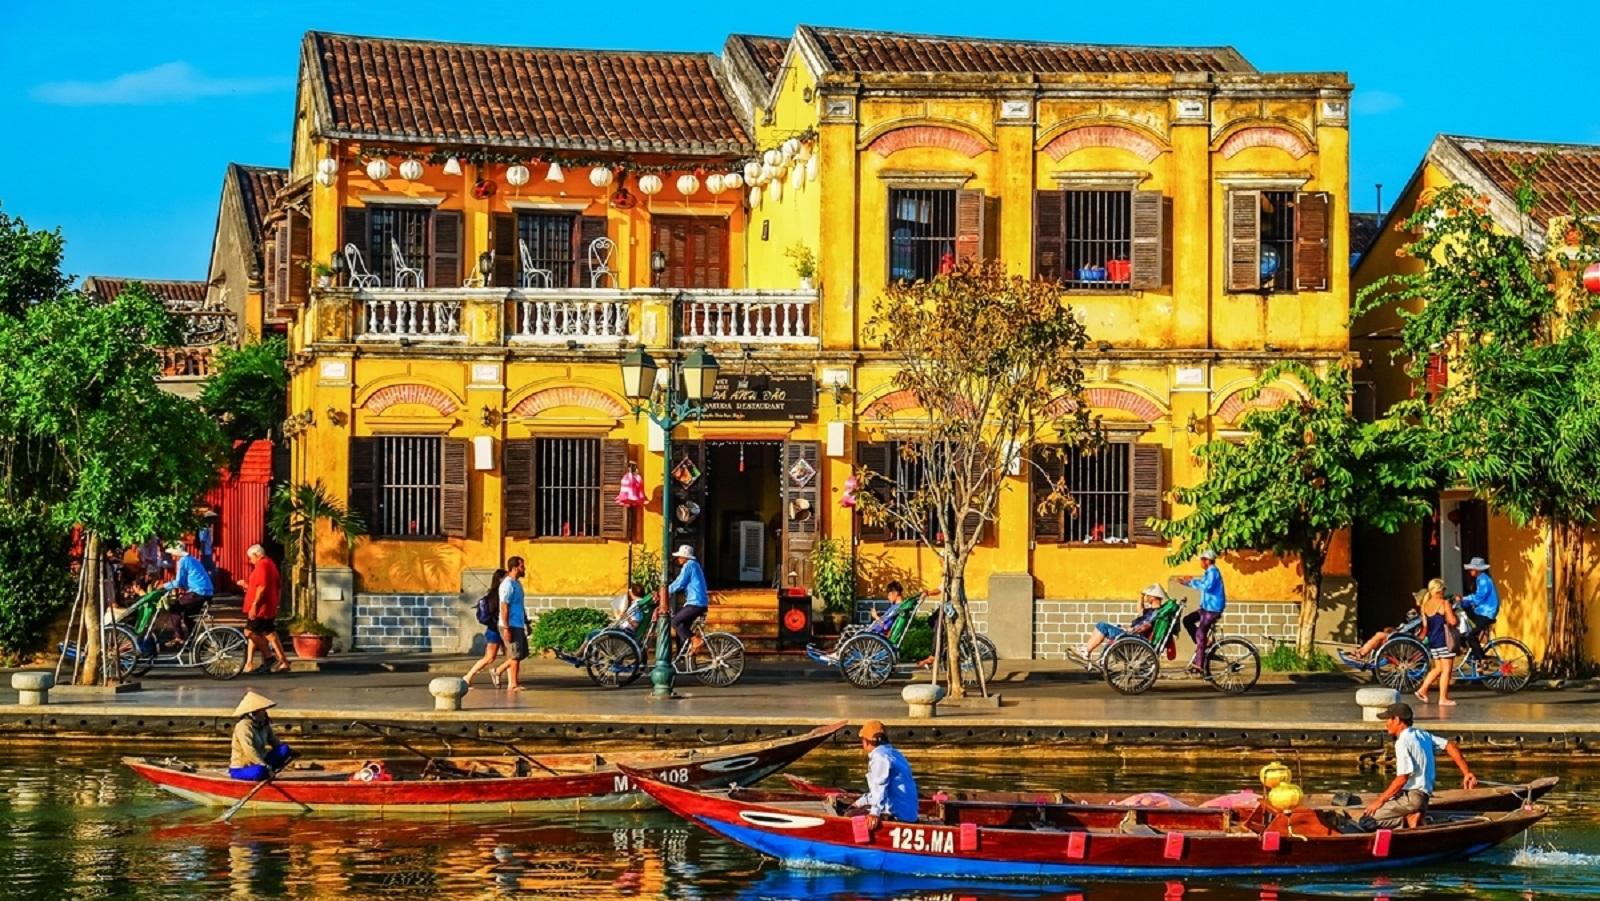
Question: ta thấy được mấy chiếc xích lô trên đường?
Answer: ta thấy được năm chiếc xích lô